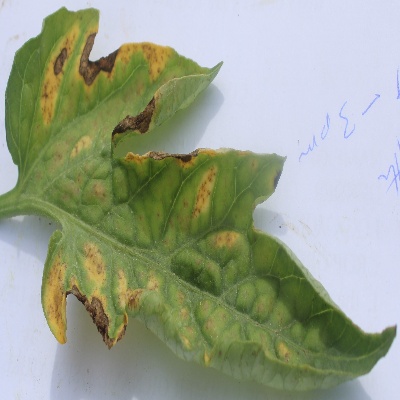
Crop: Tomato
Condition: leaf blight